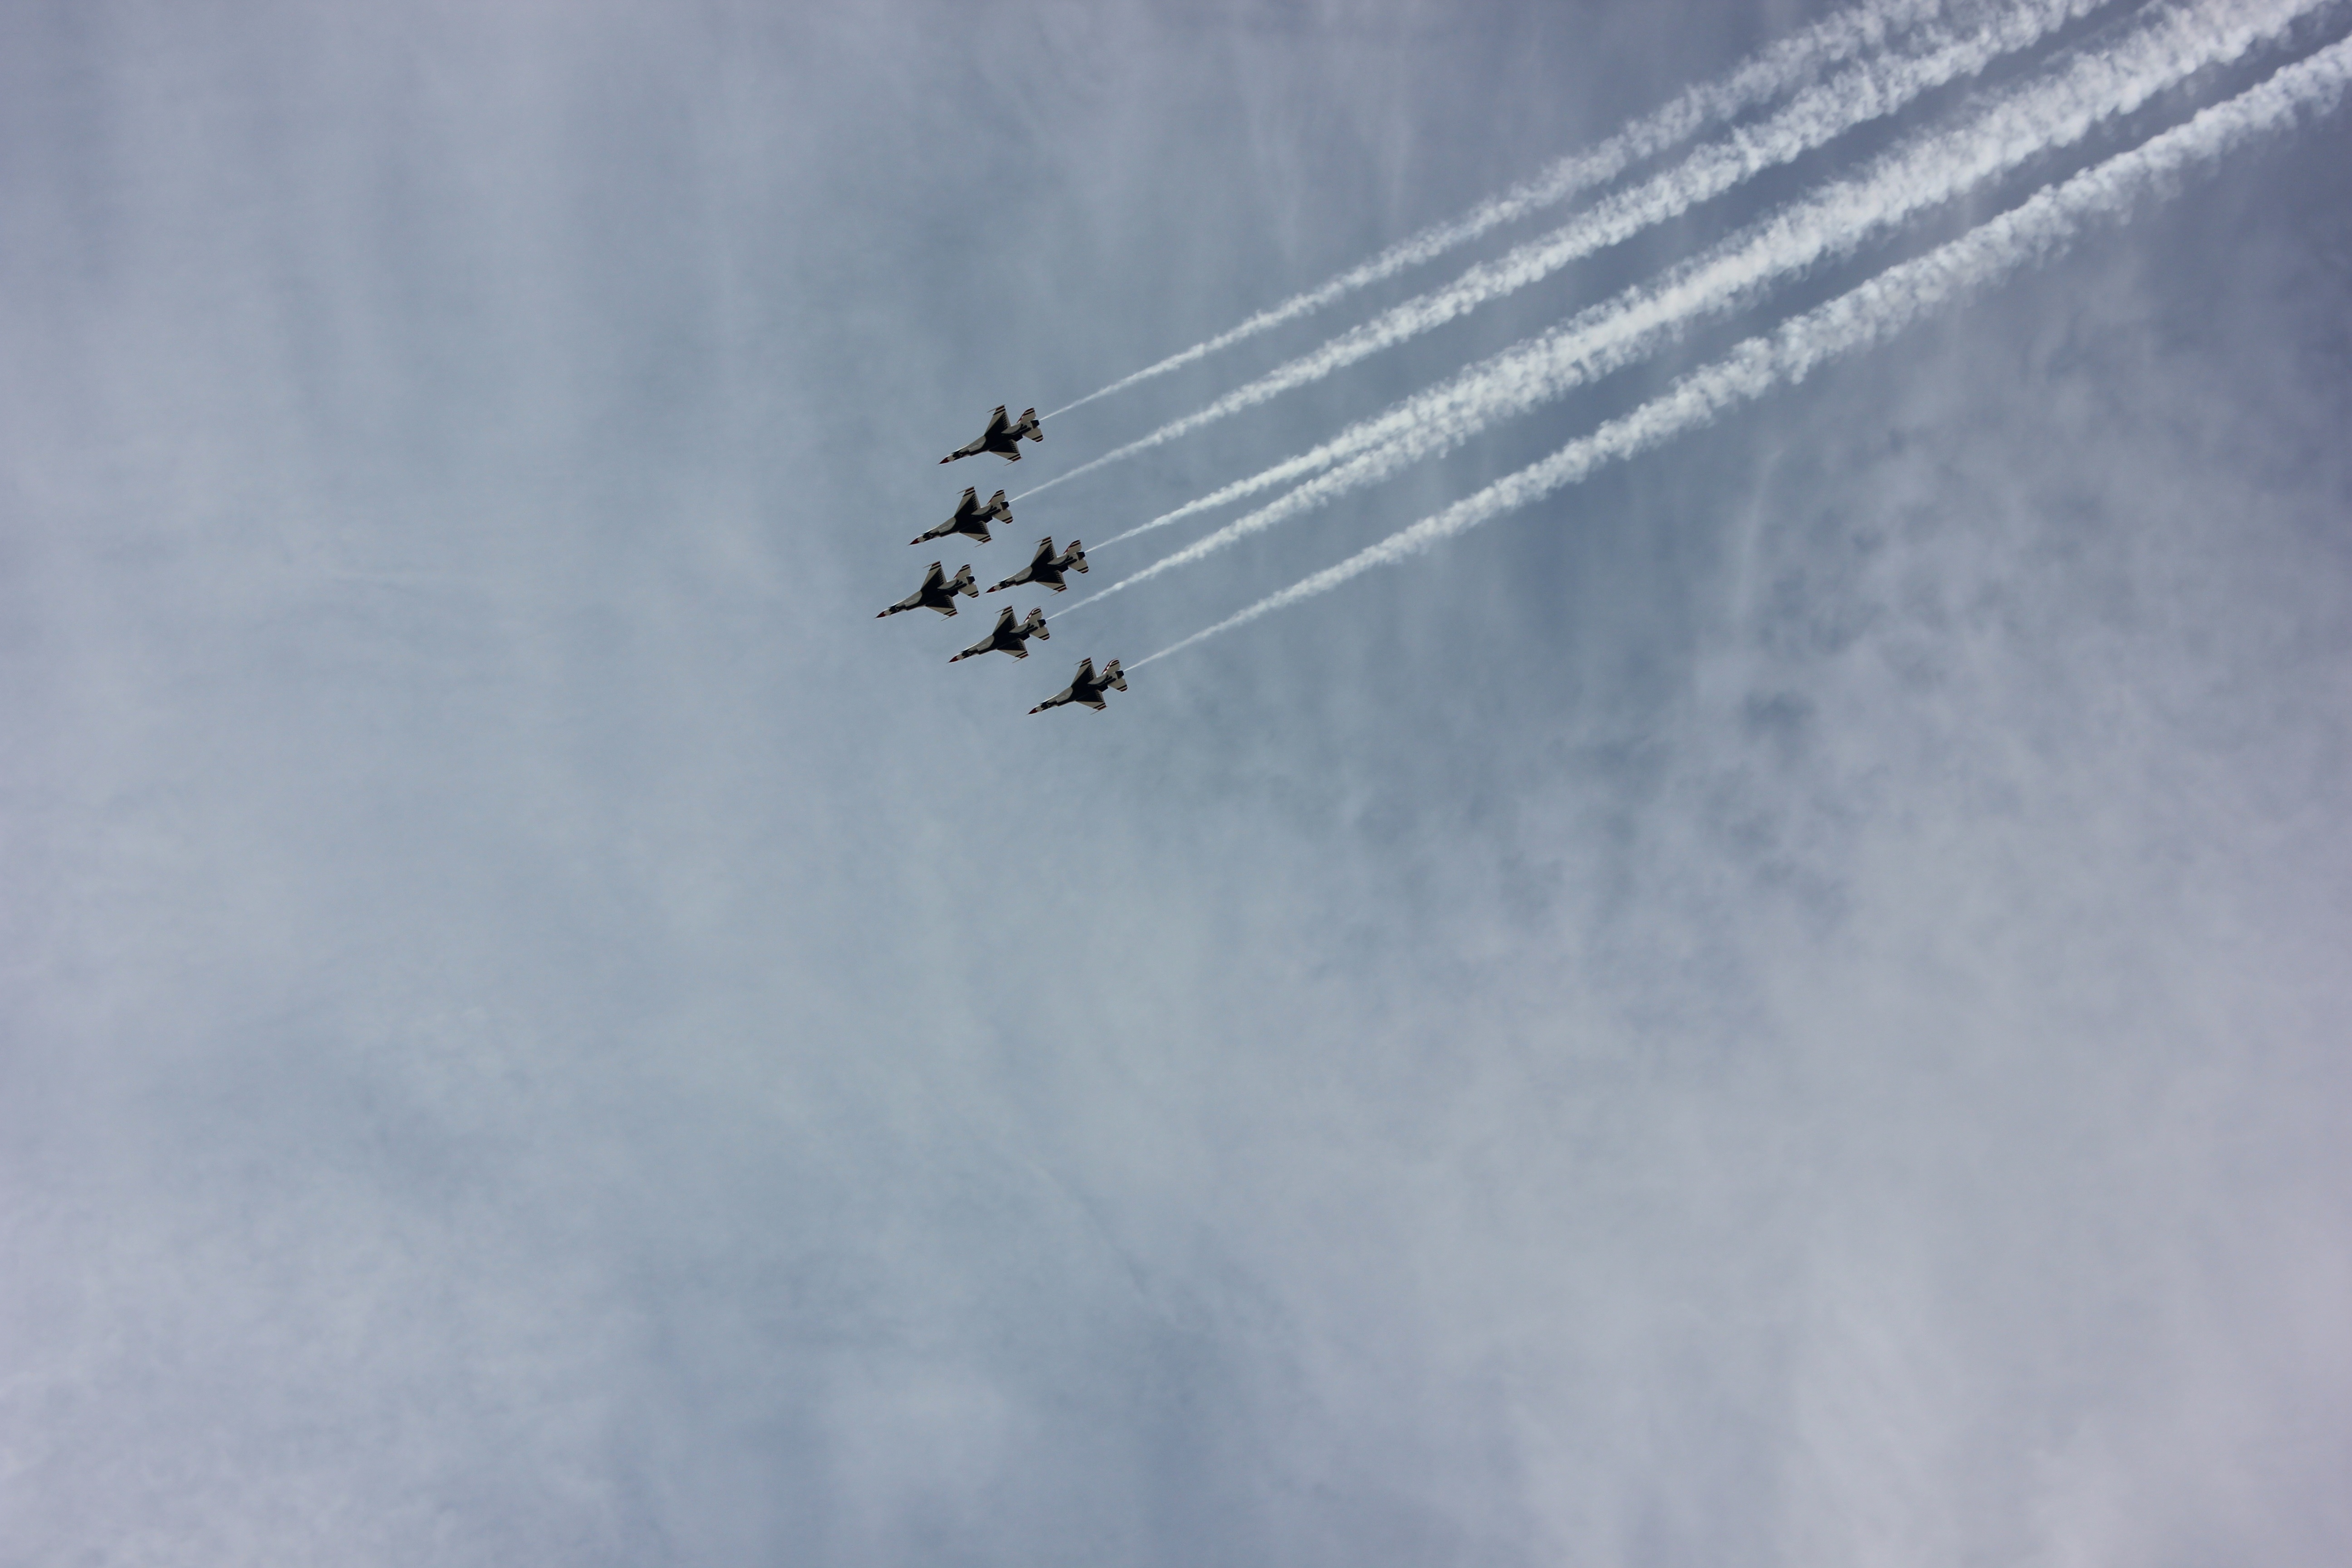
wing, airplane, aircraft, vehicle, aviation, flight, air show, aerobatics, atmosphere of earth